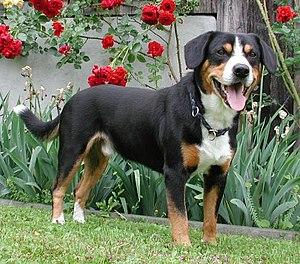
Braunvieh
Le bouvier de l’Entlebuch est un chien de bouvier suisse. Très sympathique, ce chien de compagnie s'adapte difficilement à la vie d'appartement.